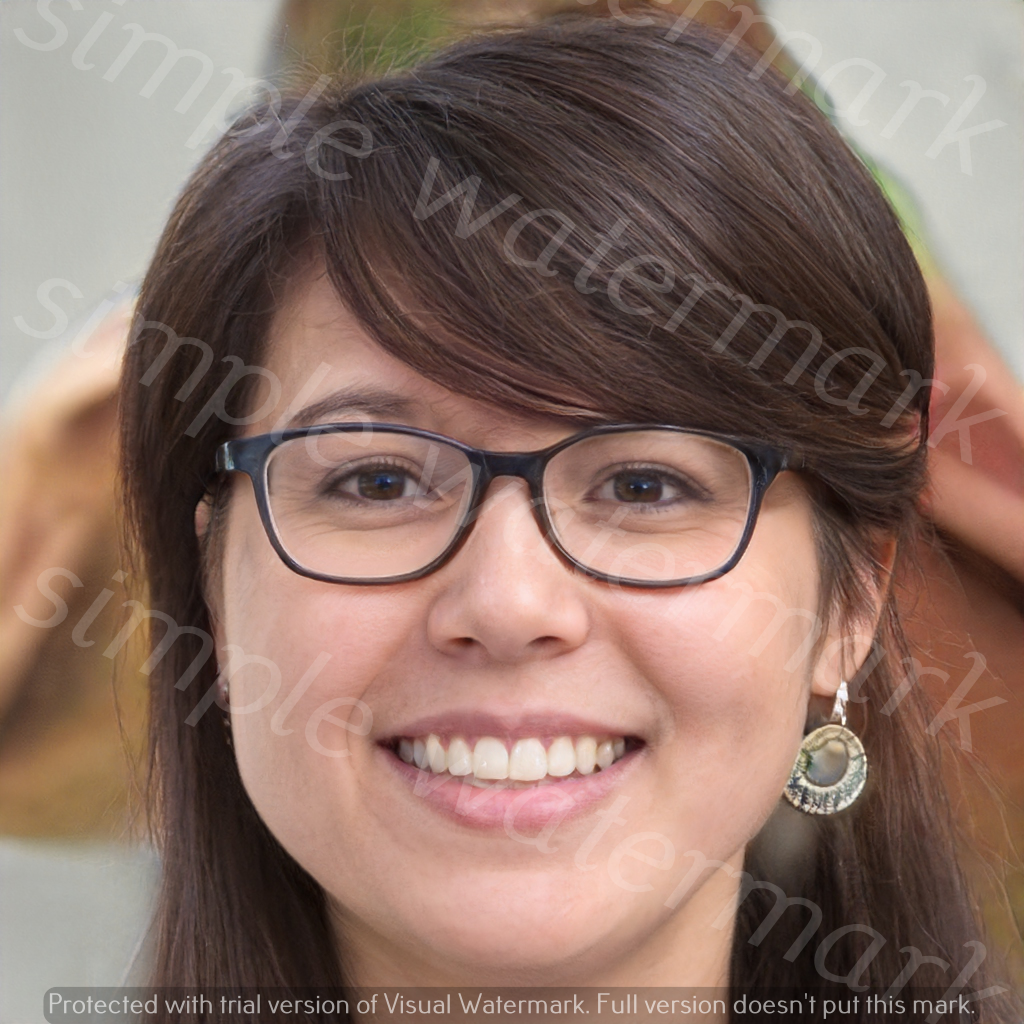
Label: Watermark